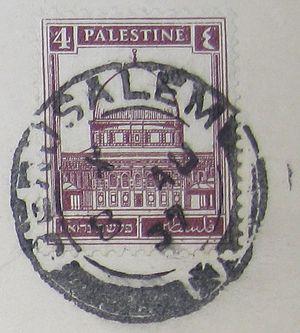
Le dôme du Rocher ou la coupole du Rocher, appelé parfois mosquée d'Omar à tort, « premier monument qui se voulut une création esthétique majeure de l'Islam », est un sanctuaire érigé sur ordre du calife Abd al-Malik ibn Marwan à Jérusalem-Est, sur le « Haram al-Charif », le site qui comprend aussi la mosquée al-Aqsa, est le troisième lieu saint musulman après La Mecque et Médine.